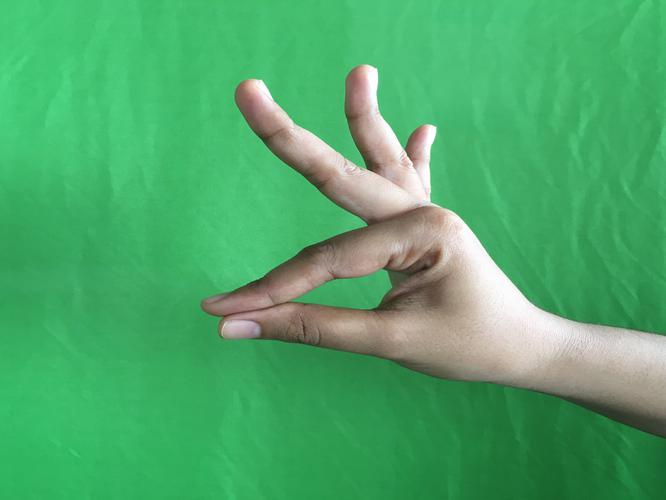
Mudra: Hamsasyam
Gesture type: single_hand